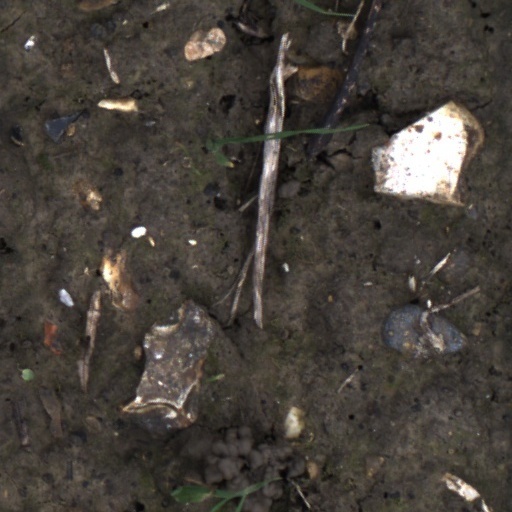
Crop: wheat